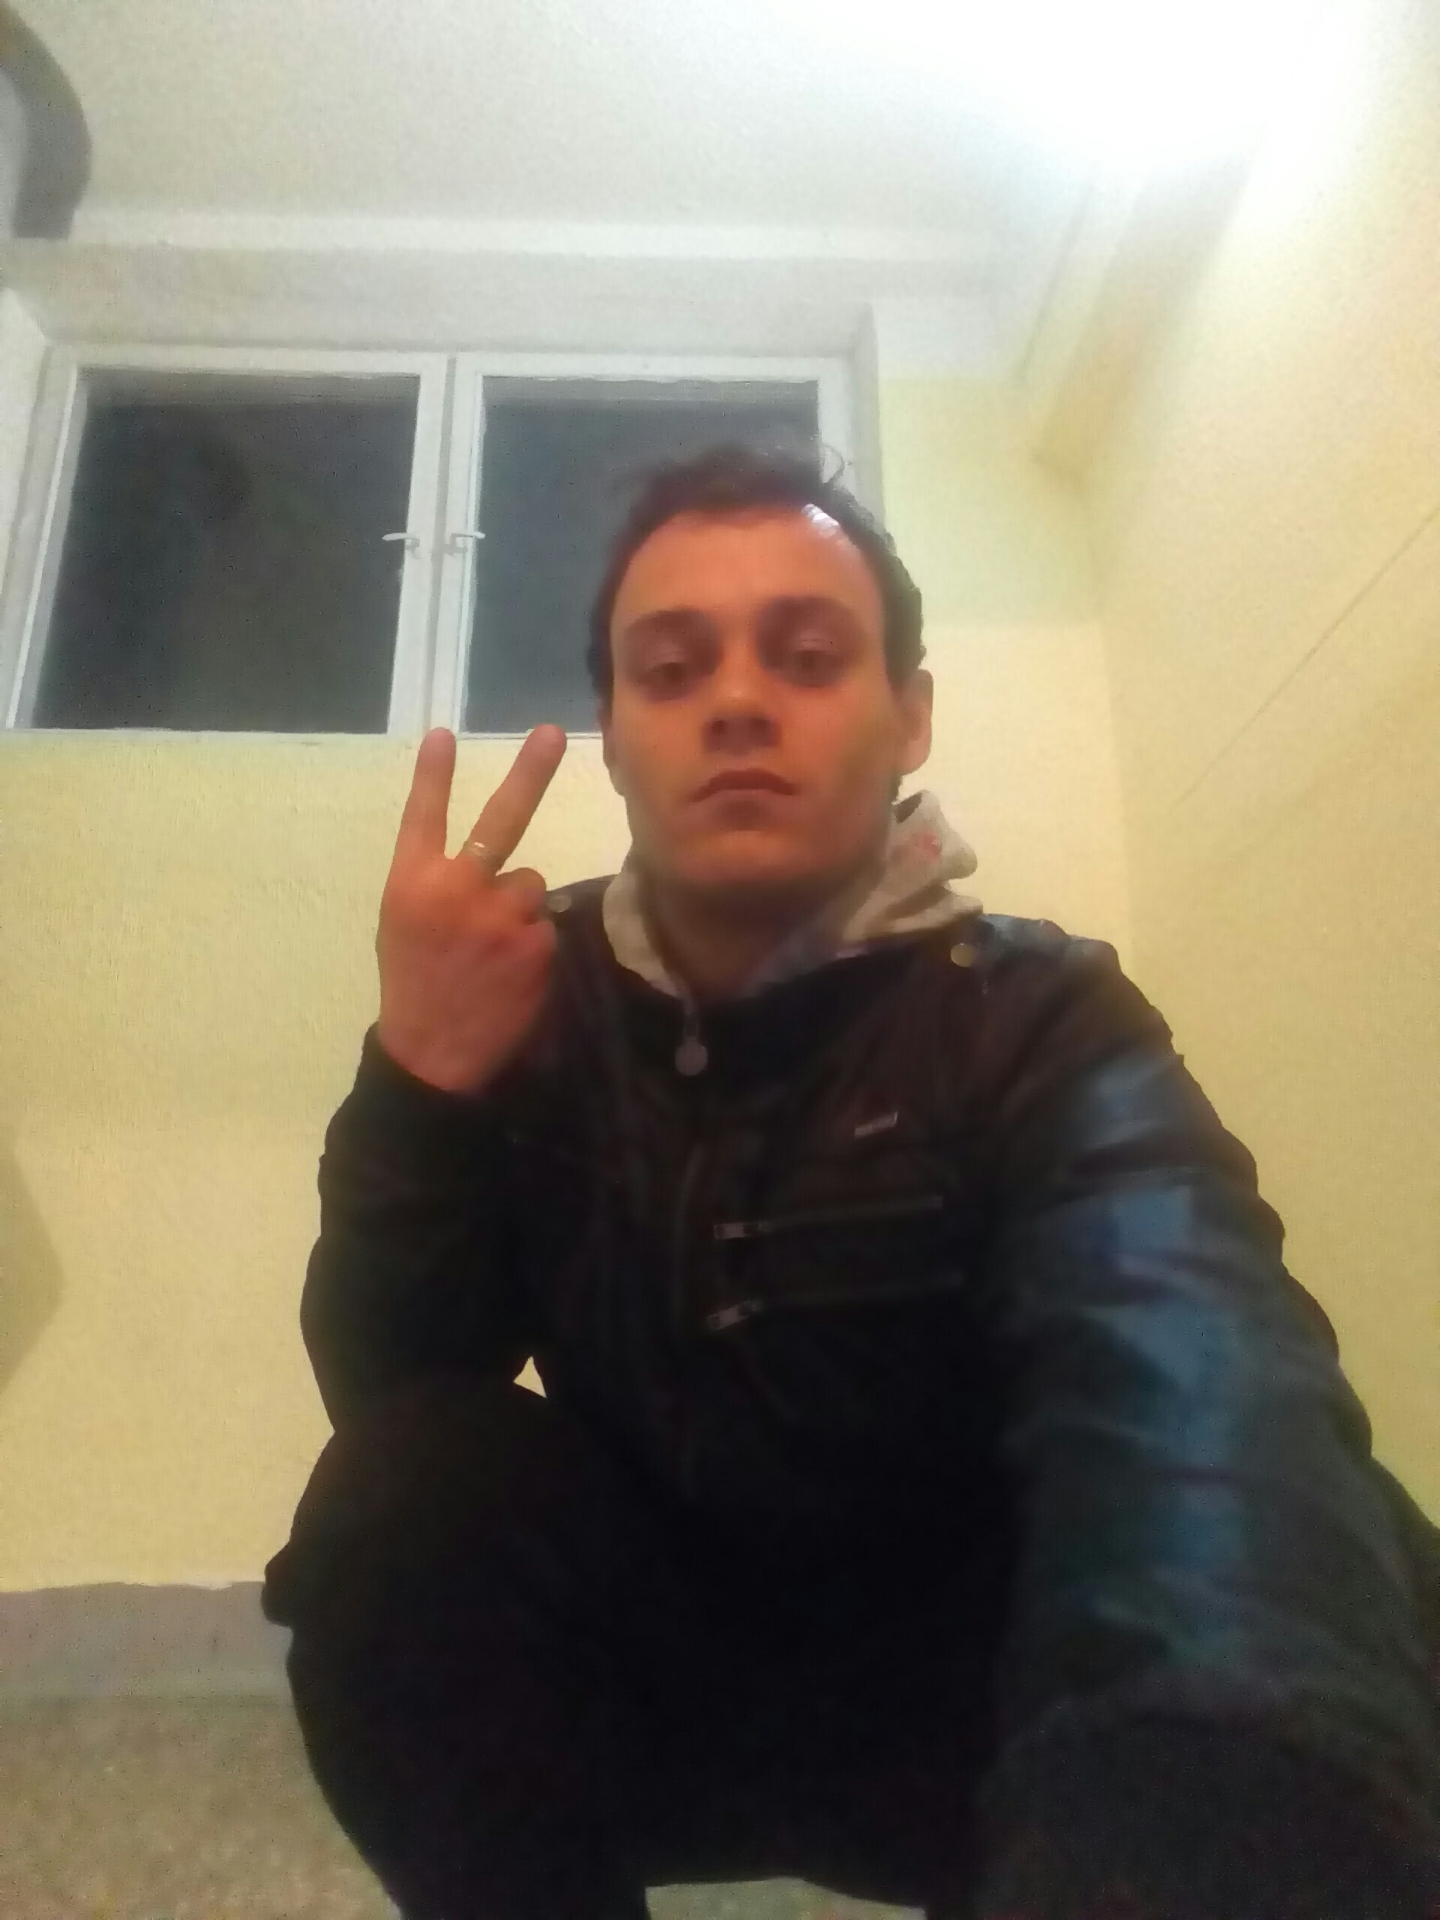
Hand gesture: peace_inverted